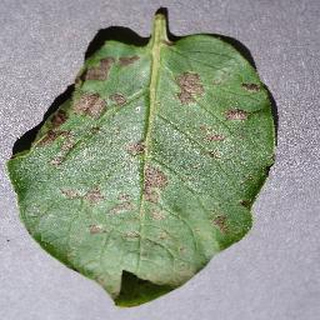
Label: potato_early_blight